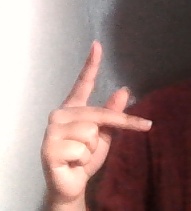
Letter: dha